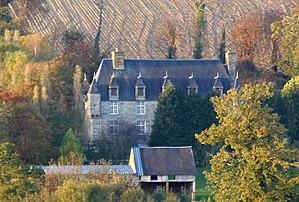
Burcy (Normandie, France). Le manoir du Bosq.
Burcy est une ancienne commune française, située dans le département du Calvados en région Normandie, devenue le 1ᵉʳ janvier 2016 une commune déléguée au sein de la commune nouvelle de Valdallière.